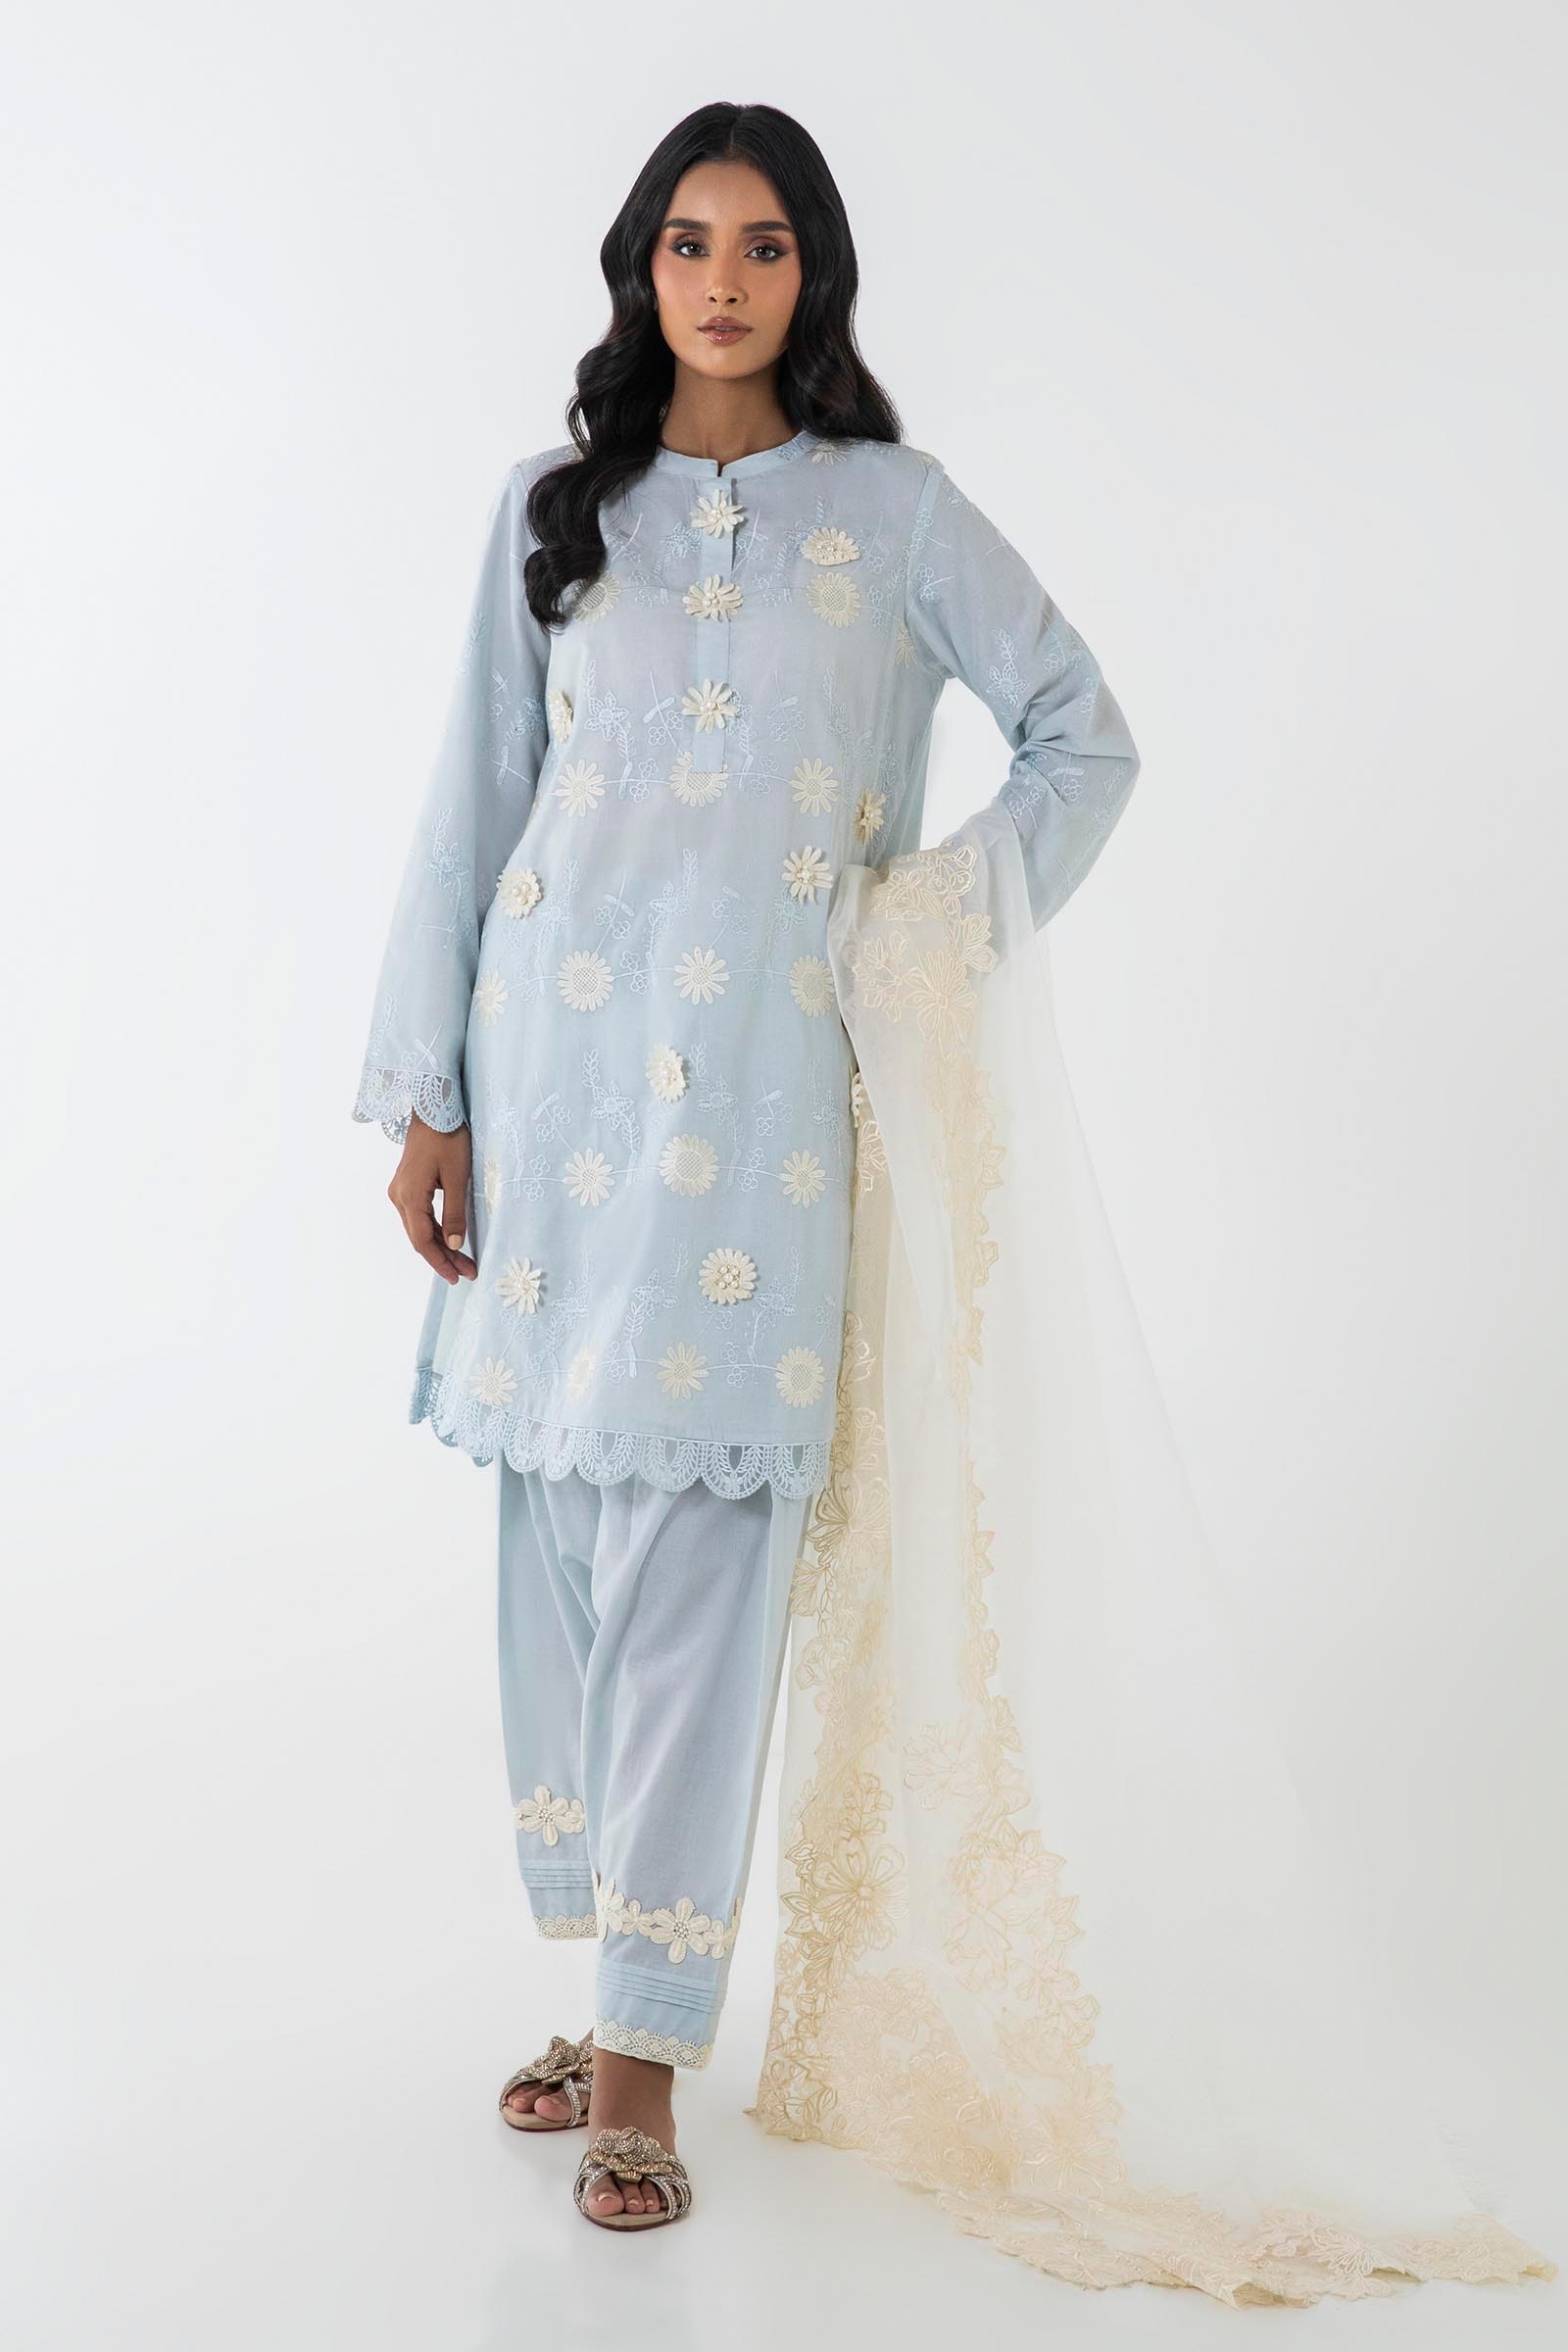
blue embroidered chiffon suit